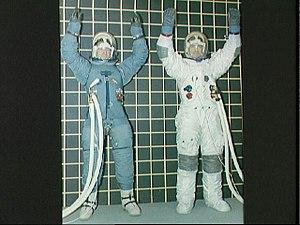
John S. Bull est un officier de l'U.S. Navy, pilote de chasse et astronaute américain de la NASA.
Le tissu bêta est un type de tissu ignifuge en fibres de silice, similaire à la fibre de verre, utilisé dans la fabrication des combinaisons spatiales et dans d'autres applications spécialisées.